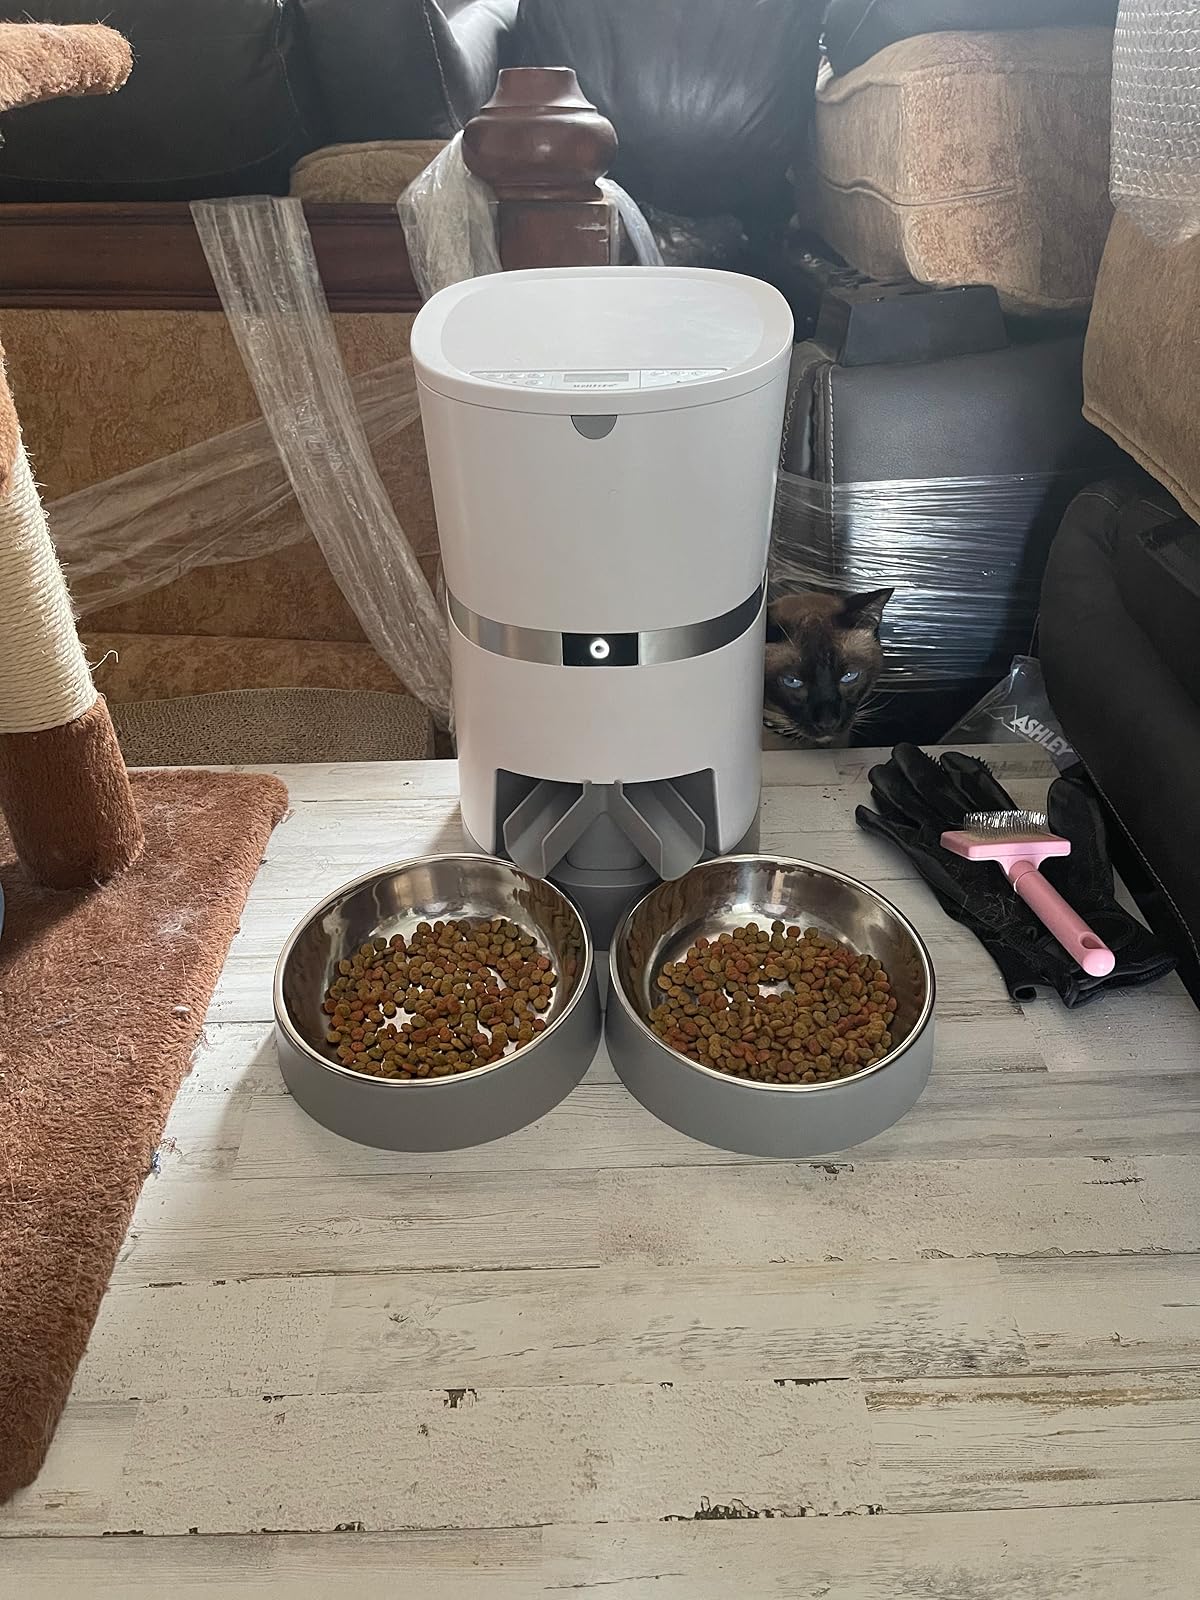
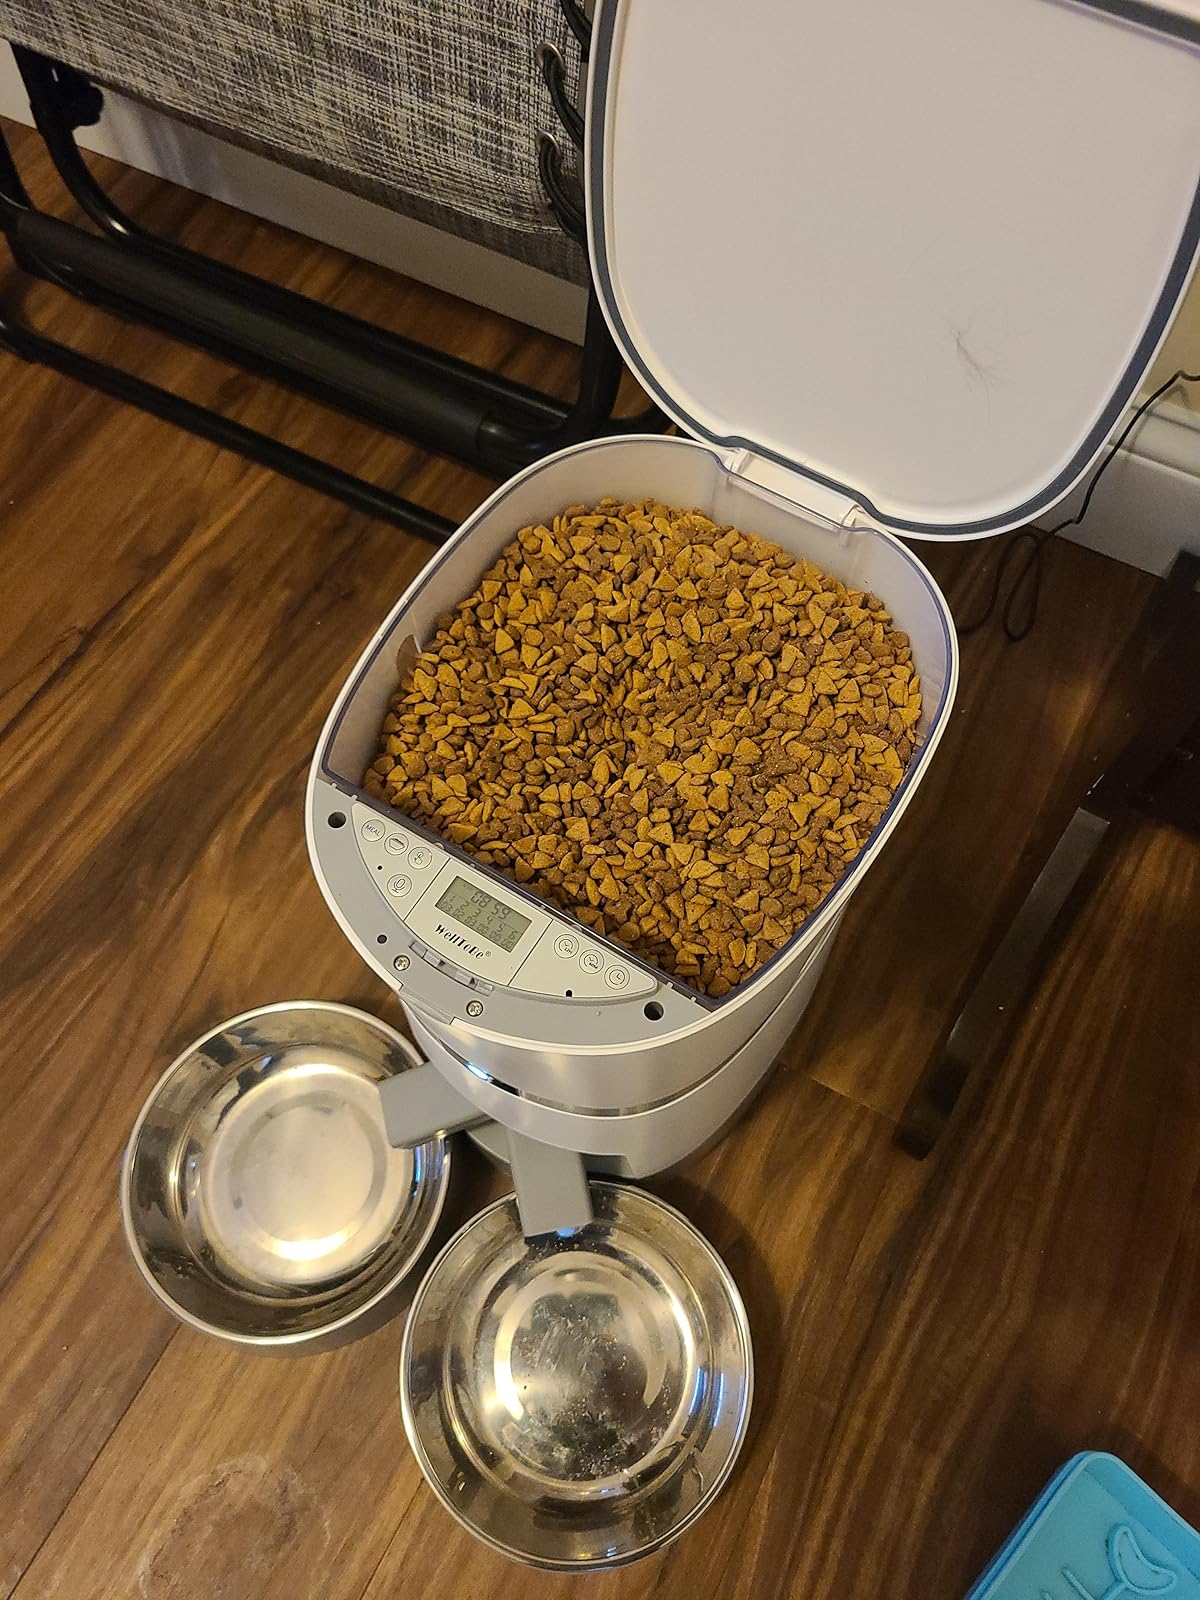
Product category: items_feeder
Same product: yes